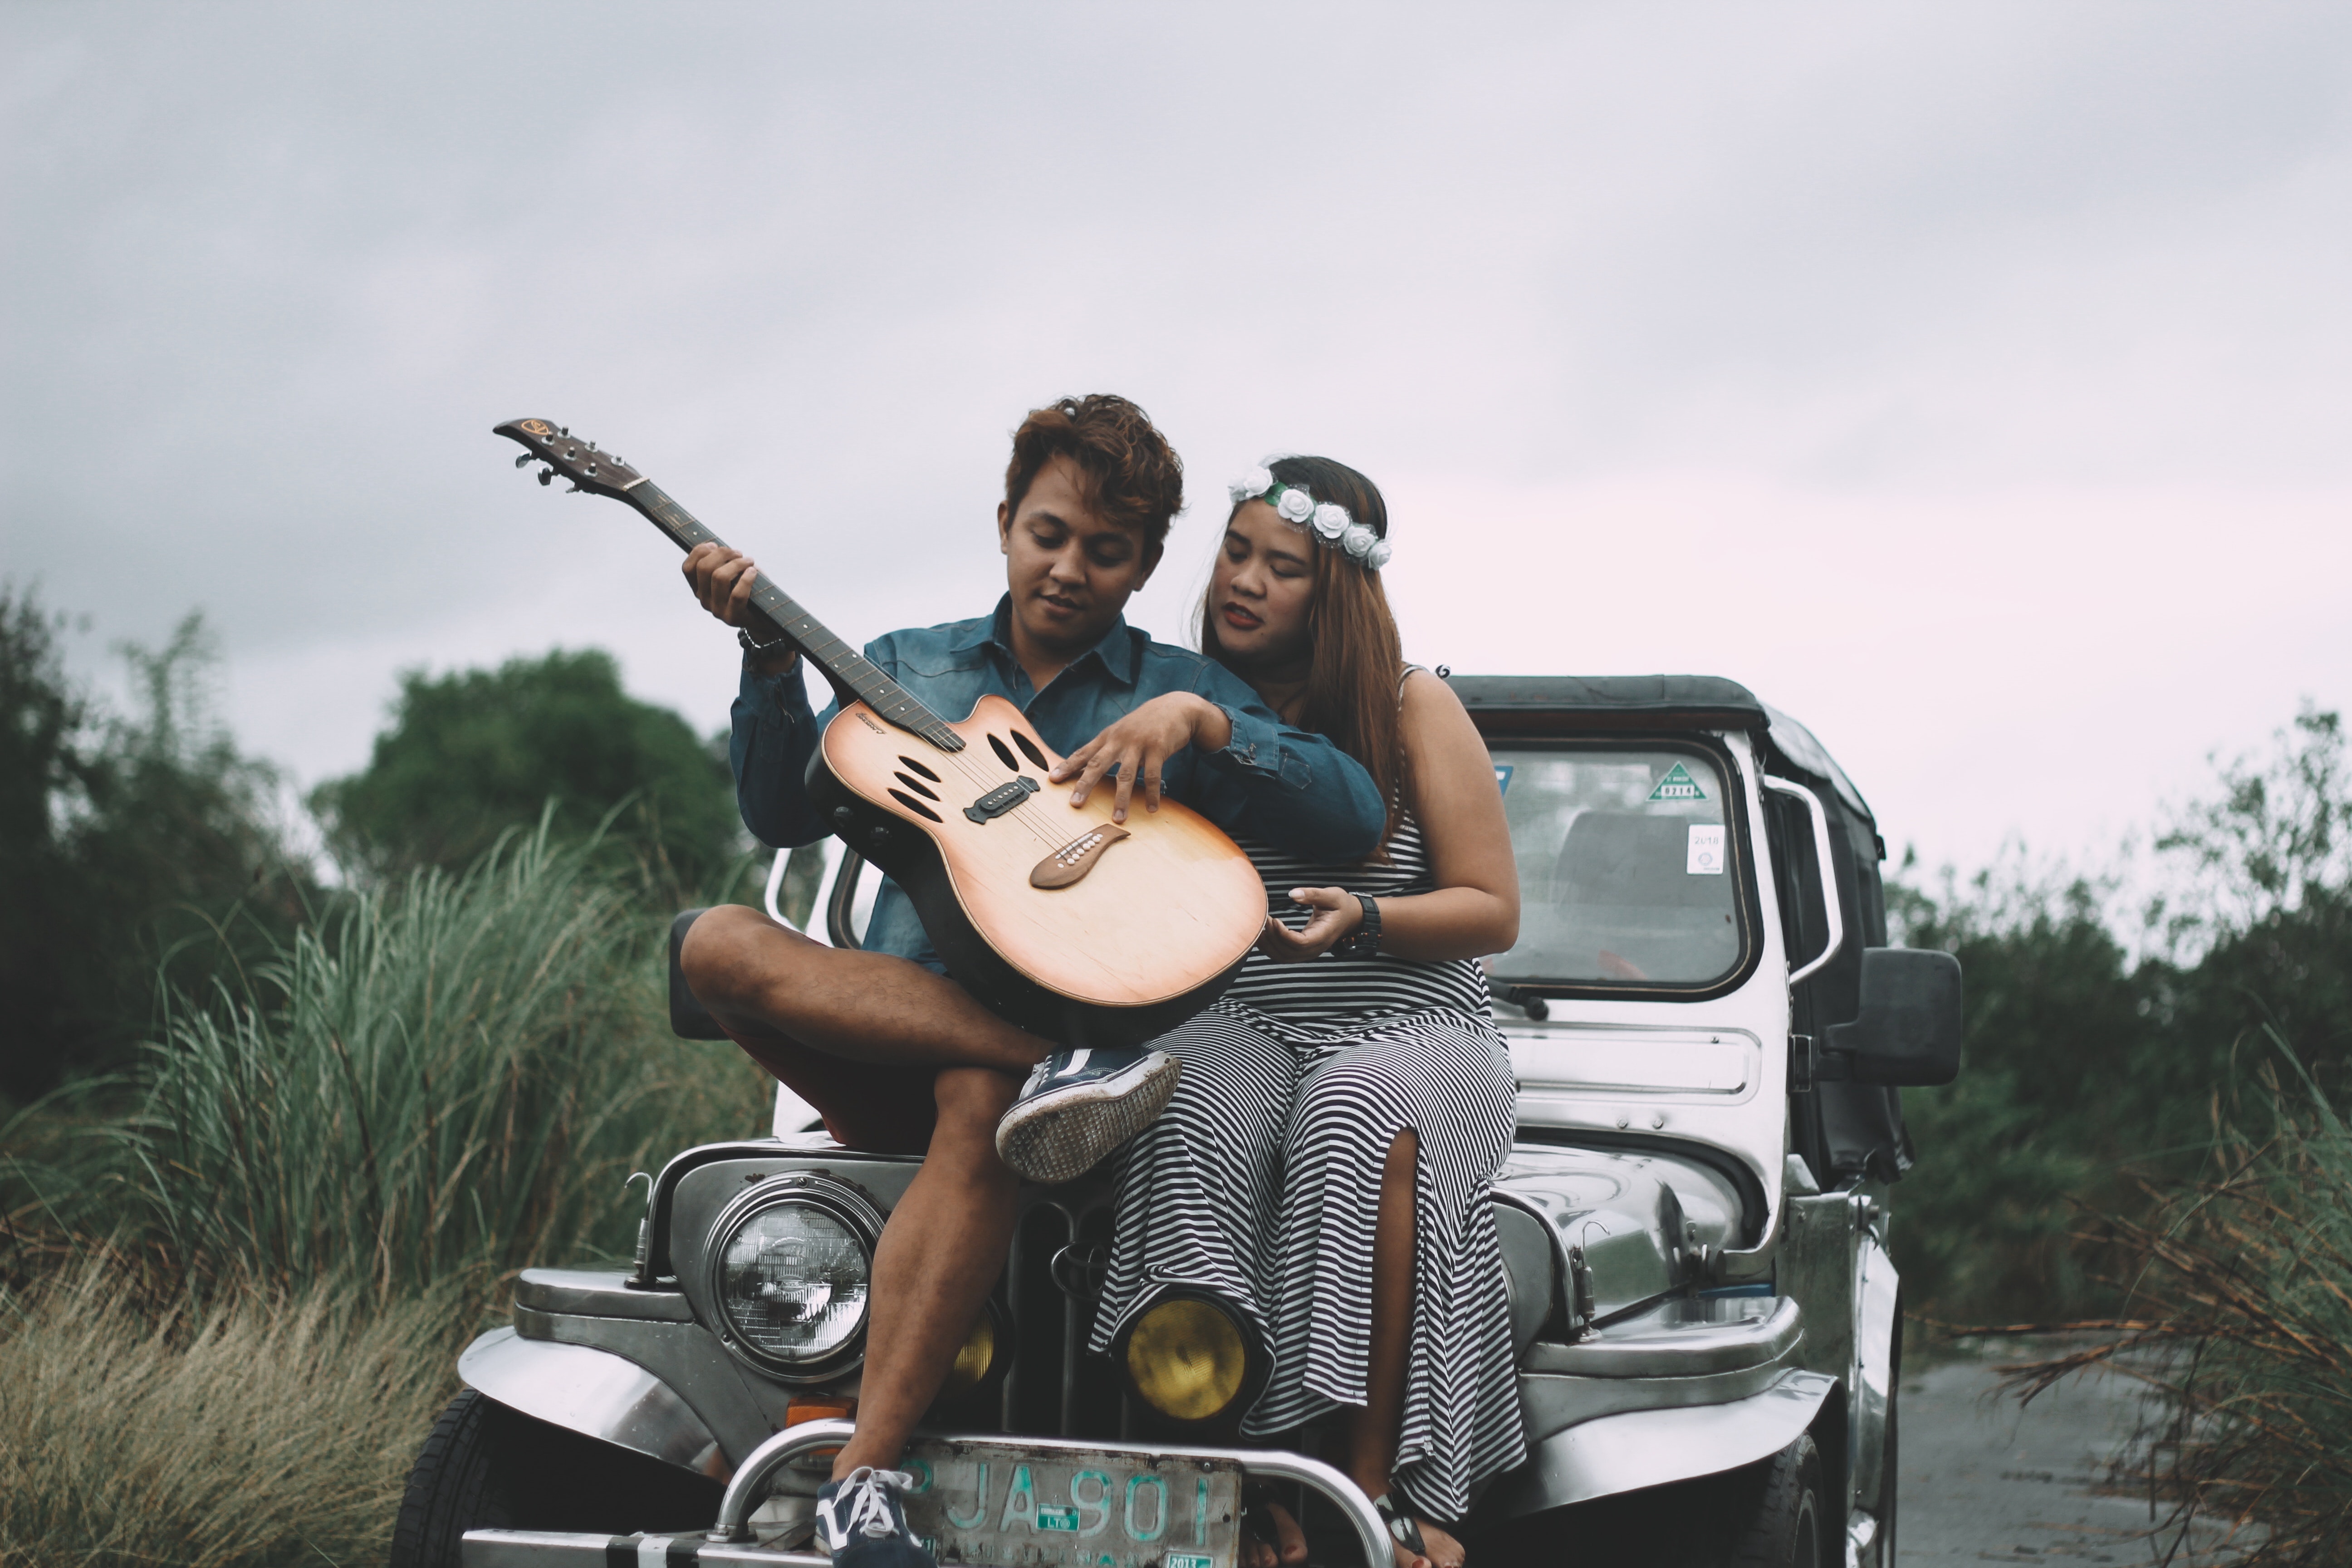
string instrument, guitar, vehicle, grass, plucked string instruments, musician, fun, guitarist, summer, photography, musical instrument, landscape, car, plant, happy, vacation, sitting, photo shoot, music, wheel, tourism, grassland